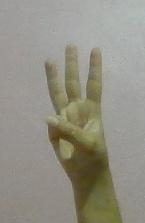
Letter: thaa